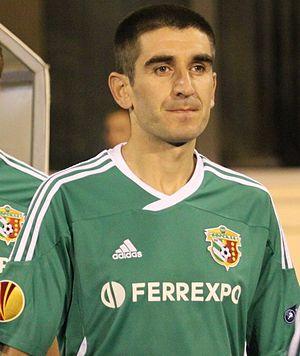
Vushtrri en albanais et Vučitrn en serbe latin est une ville et une commune/municipalité du Kosovo. Elle fait partie du district de Mitrovicë/Kosovska Mitrovica. Selon le recensement kosovar de 2011, la ville intra muros compte 26 964 habitants et la commune/municipalité 69 870.
Armend Dallku, né le 16 juin 1983 à Pristina, en RFS de Yougoslavie, est un joueur de football albanais jouant comme défenseur au FC Pristina et avec l'équipe nationale albanaise..